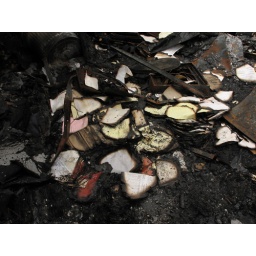
Burnt papers in a classroom building